Evermore (song)

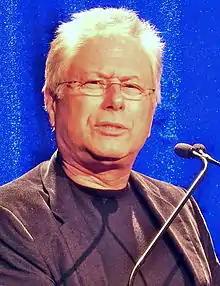

Director Bill Condon had originally envisioned including most songs from the Broadway musical adaptation of "Beauty and the Beast" in the remake. However, Disney ultimately decided to recruit composer Alan Menken and lyricist Tim Rice to write entirely new songs for the film instead. Original "Beauty and the Beast" composer Menken reunited with Rice, with whom he had previously collaborated on Disney's animated film "Aladdin" (1992), to write three new songs for the remake. Rice once again replaced original "Beauty and the Beast" lyricist Howard Ashman, who had died shortly before the animated film's release, similar to the manner in which he replaced the lyricist to aid Menken in writing new material for the 1994 stage adaptation. Menken believes the songs he and Rice had written for the stage musical would not have translated well to the screen due to structural and pacing differences between the two formats.